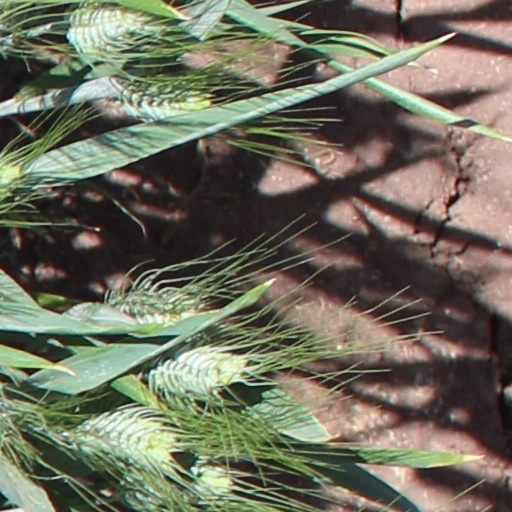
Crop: wheat